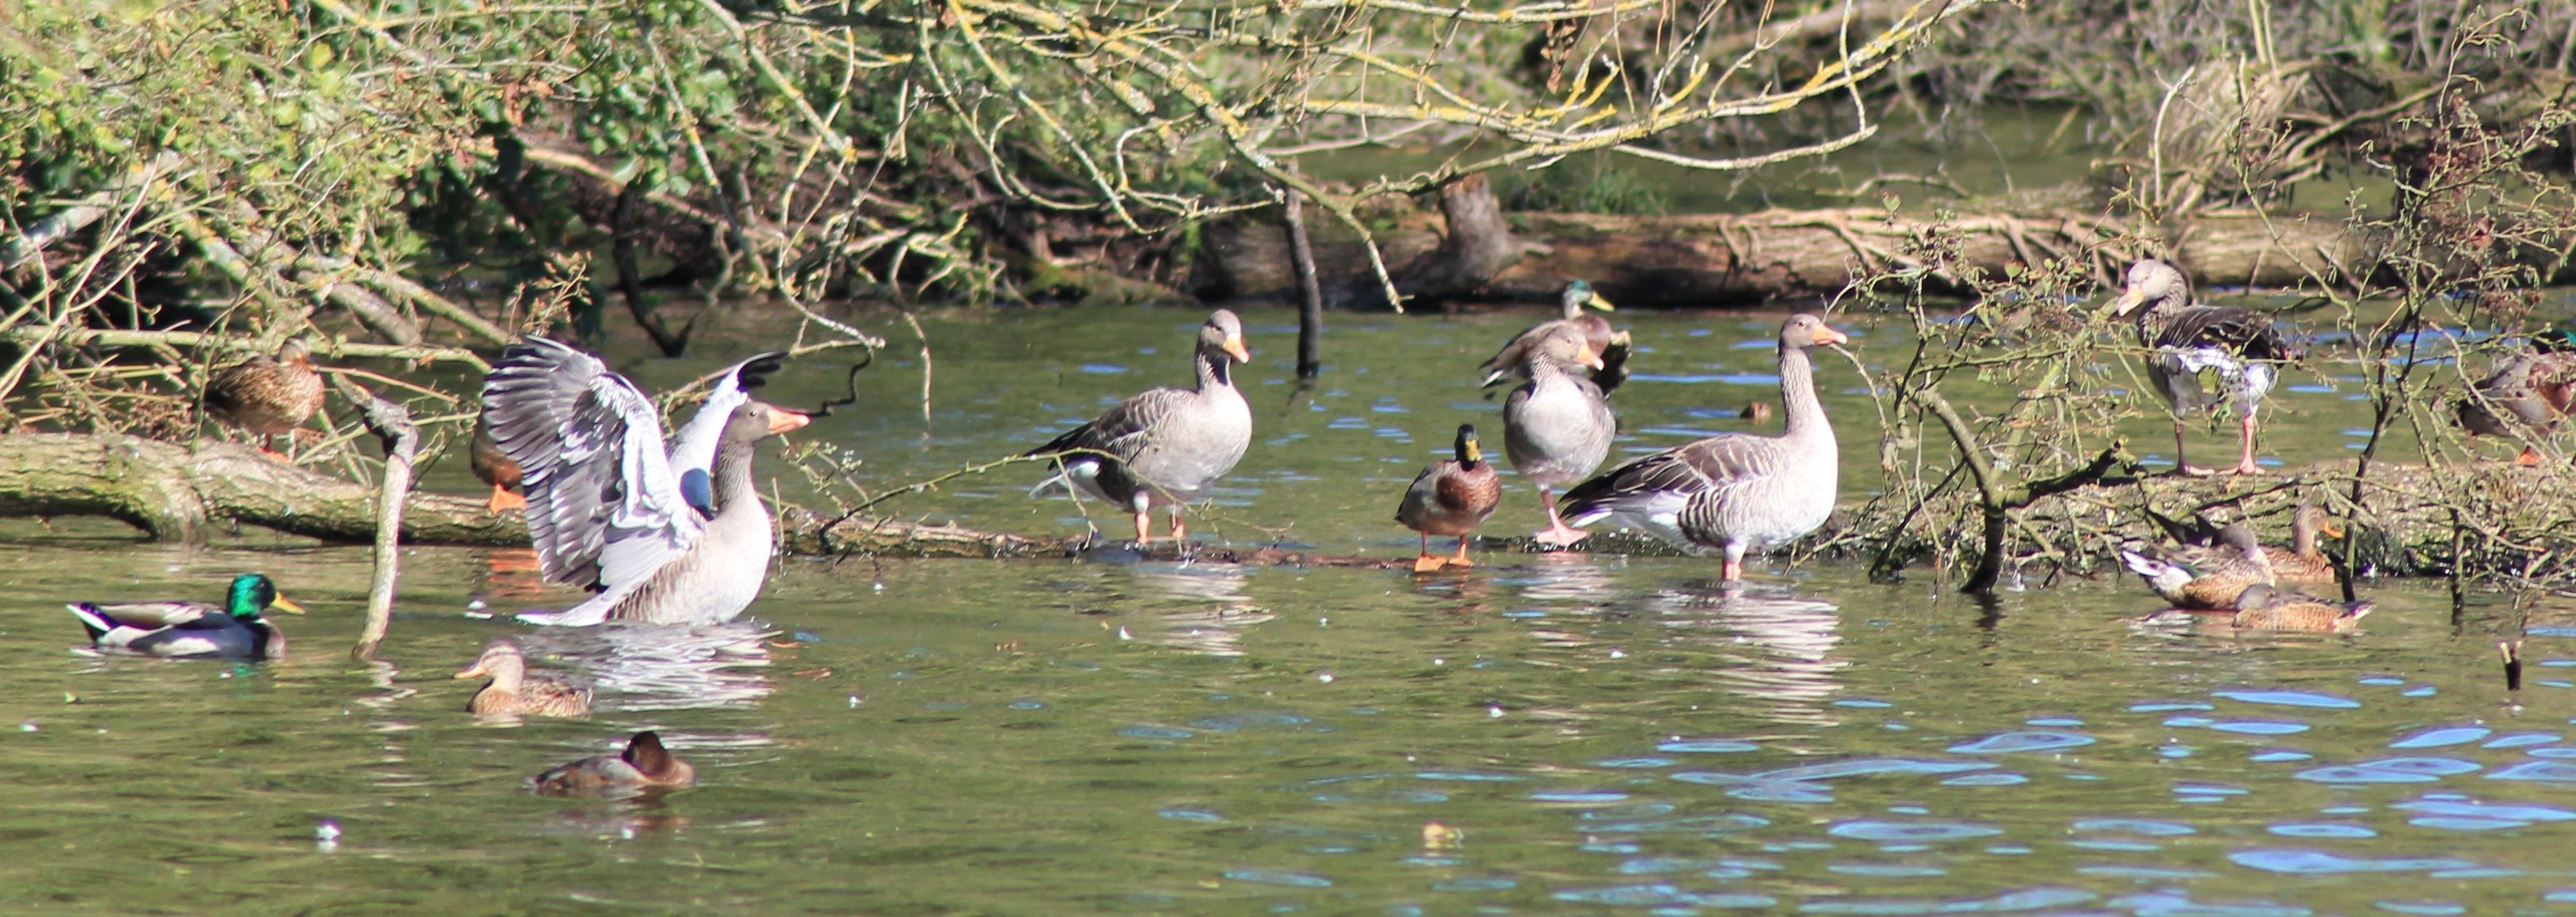
water, nature, bird, pond, wildlife, fauna, birds, duck, geese, wetland, waterfowl, water bird, swarm, flock of birds, migratory birds, migratory bird, wild goose, ducks geese and swans